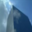
Label: skyscraper